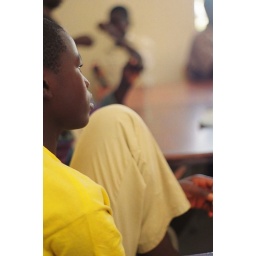
boy in yellow